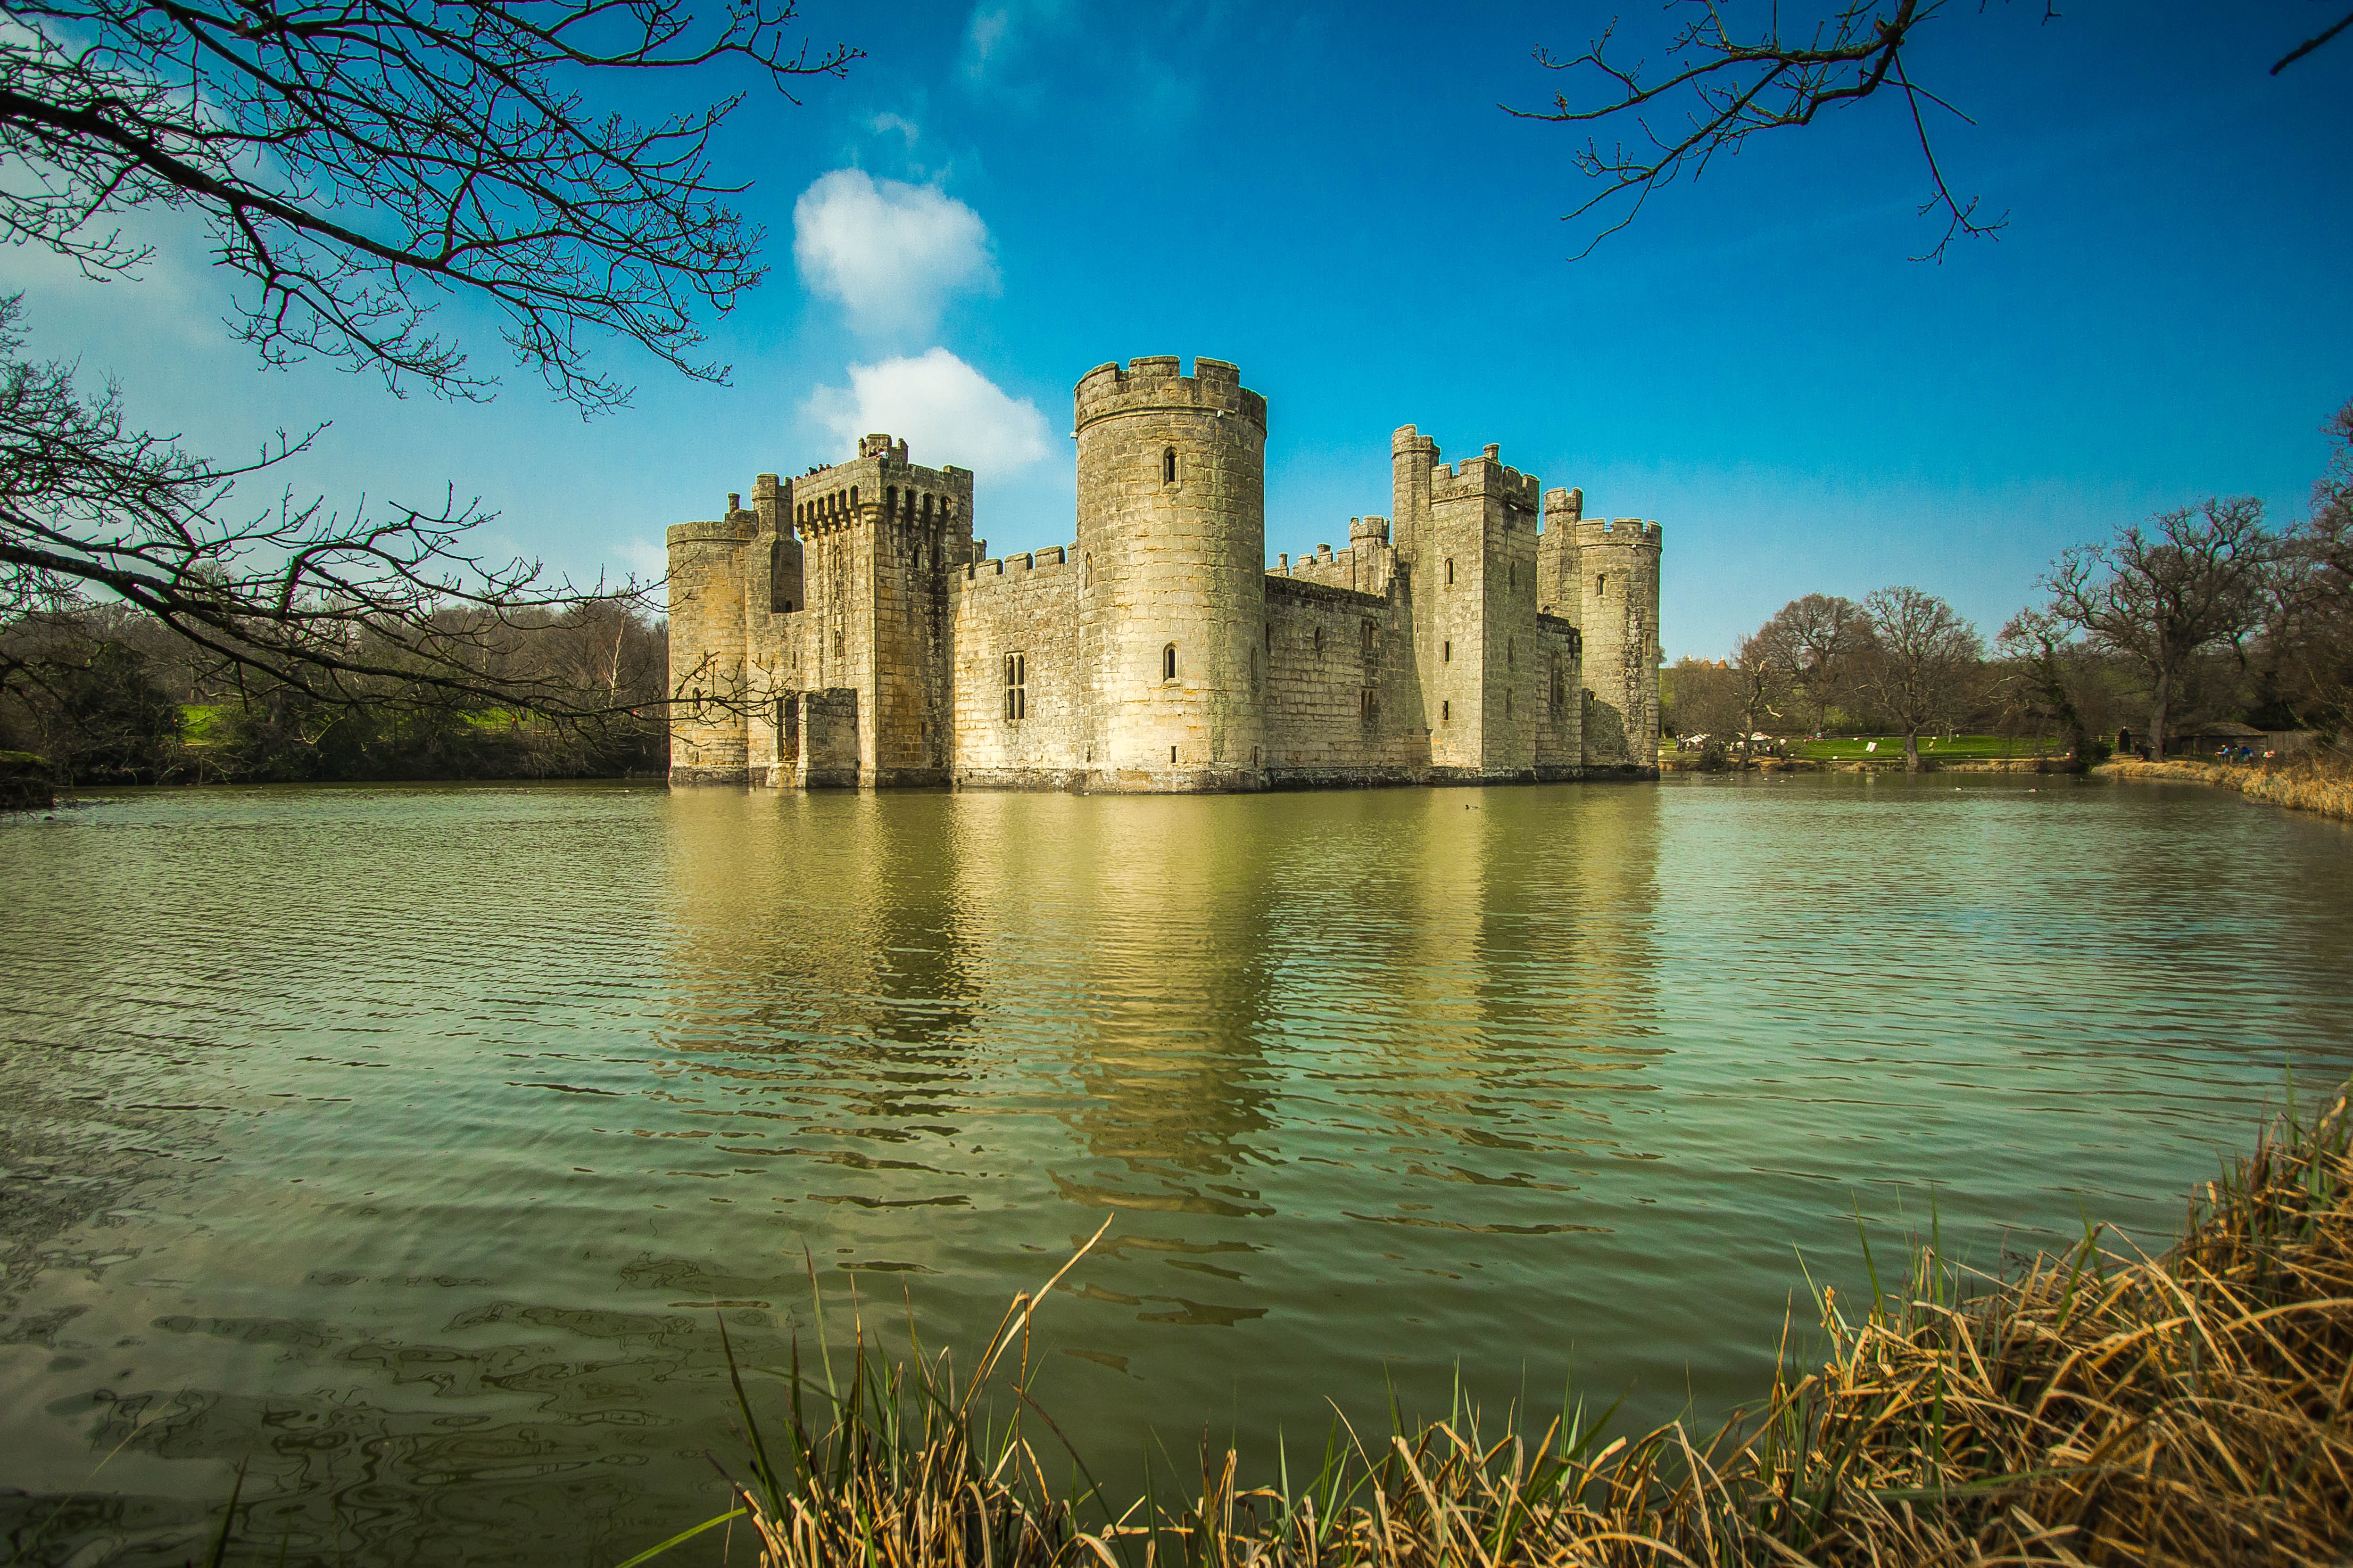
landscape, tree, water, morning, lake, chateau, river, monument, dusk, pond, reflection, castle, reservoir, waterway, medieval architecture, england, moat, east sussex, bodiam castle, robertsbridge